Ritek

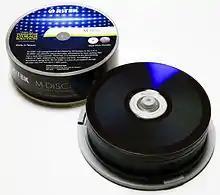
Ritek M-DISC-DVDs

In 1996, Ritek Corporation had its IPO in Taiwan. The company created the Compact Disk Manufacturers Association (CMA), aiming to protect copyright for CD replication. The company set up facilities for the production of CDs in the United States, and manufactured the first CD-RW and the first DVD in Taiwan. The company manufactured the first DVD-R in Taiwan in 1997. Also in 1997, Ritek signed a copyright verification agreement with the Taiwan offices of the Music Publishers Association and became the first CD manufacturer in Taiwan to obtain ISO 9001 certification. The company also set up facilities for the production of CDs in the United Kingdom.